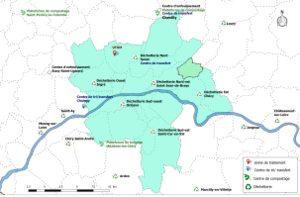
Site de collecte, de traitement et de valorisation des déchets de la communauté urbaine d'Orléans Métropole, avec localisation de la commune de Boigny-sur-Bionne
Boigny-sur-Bionne est une commune française, située dans le département du Loiret en région Centre-Val de Loire.